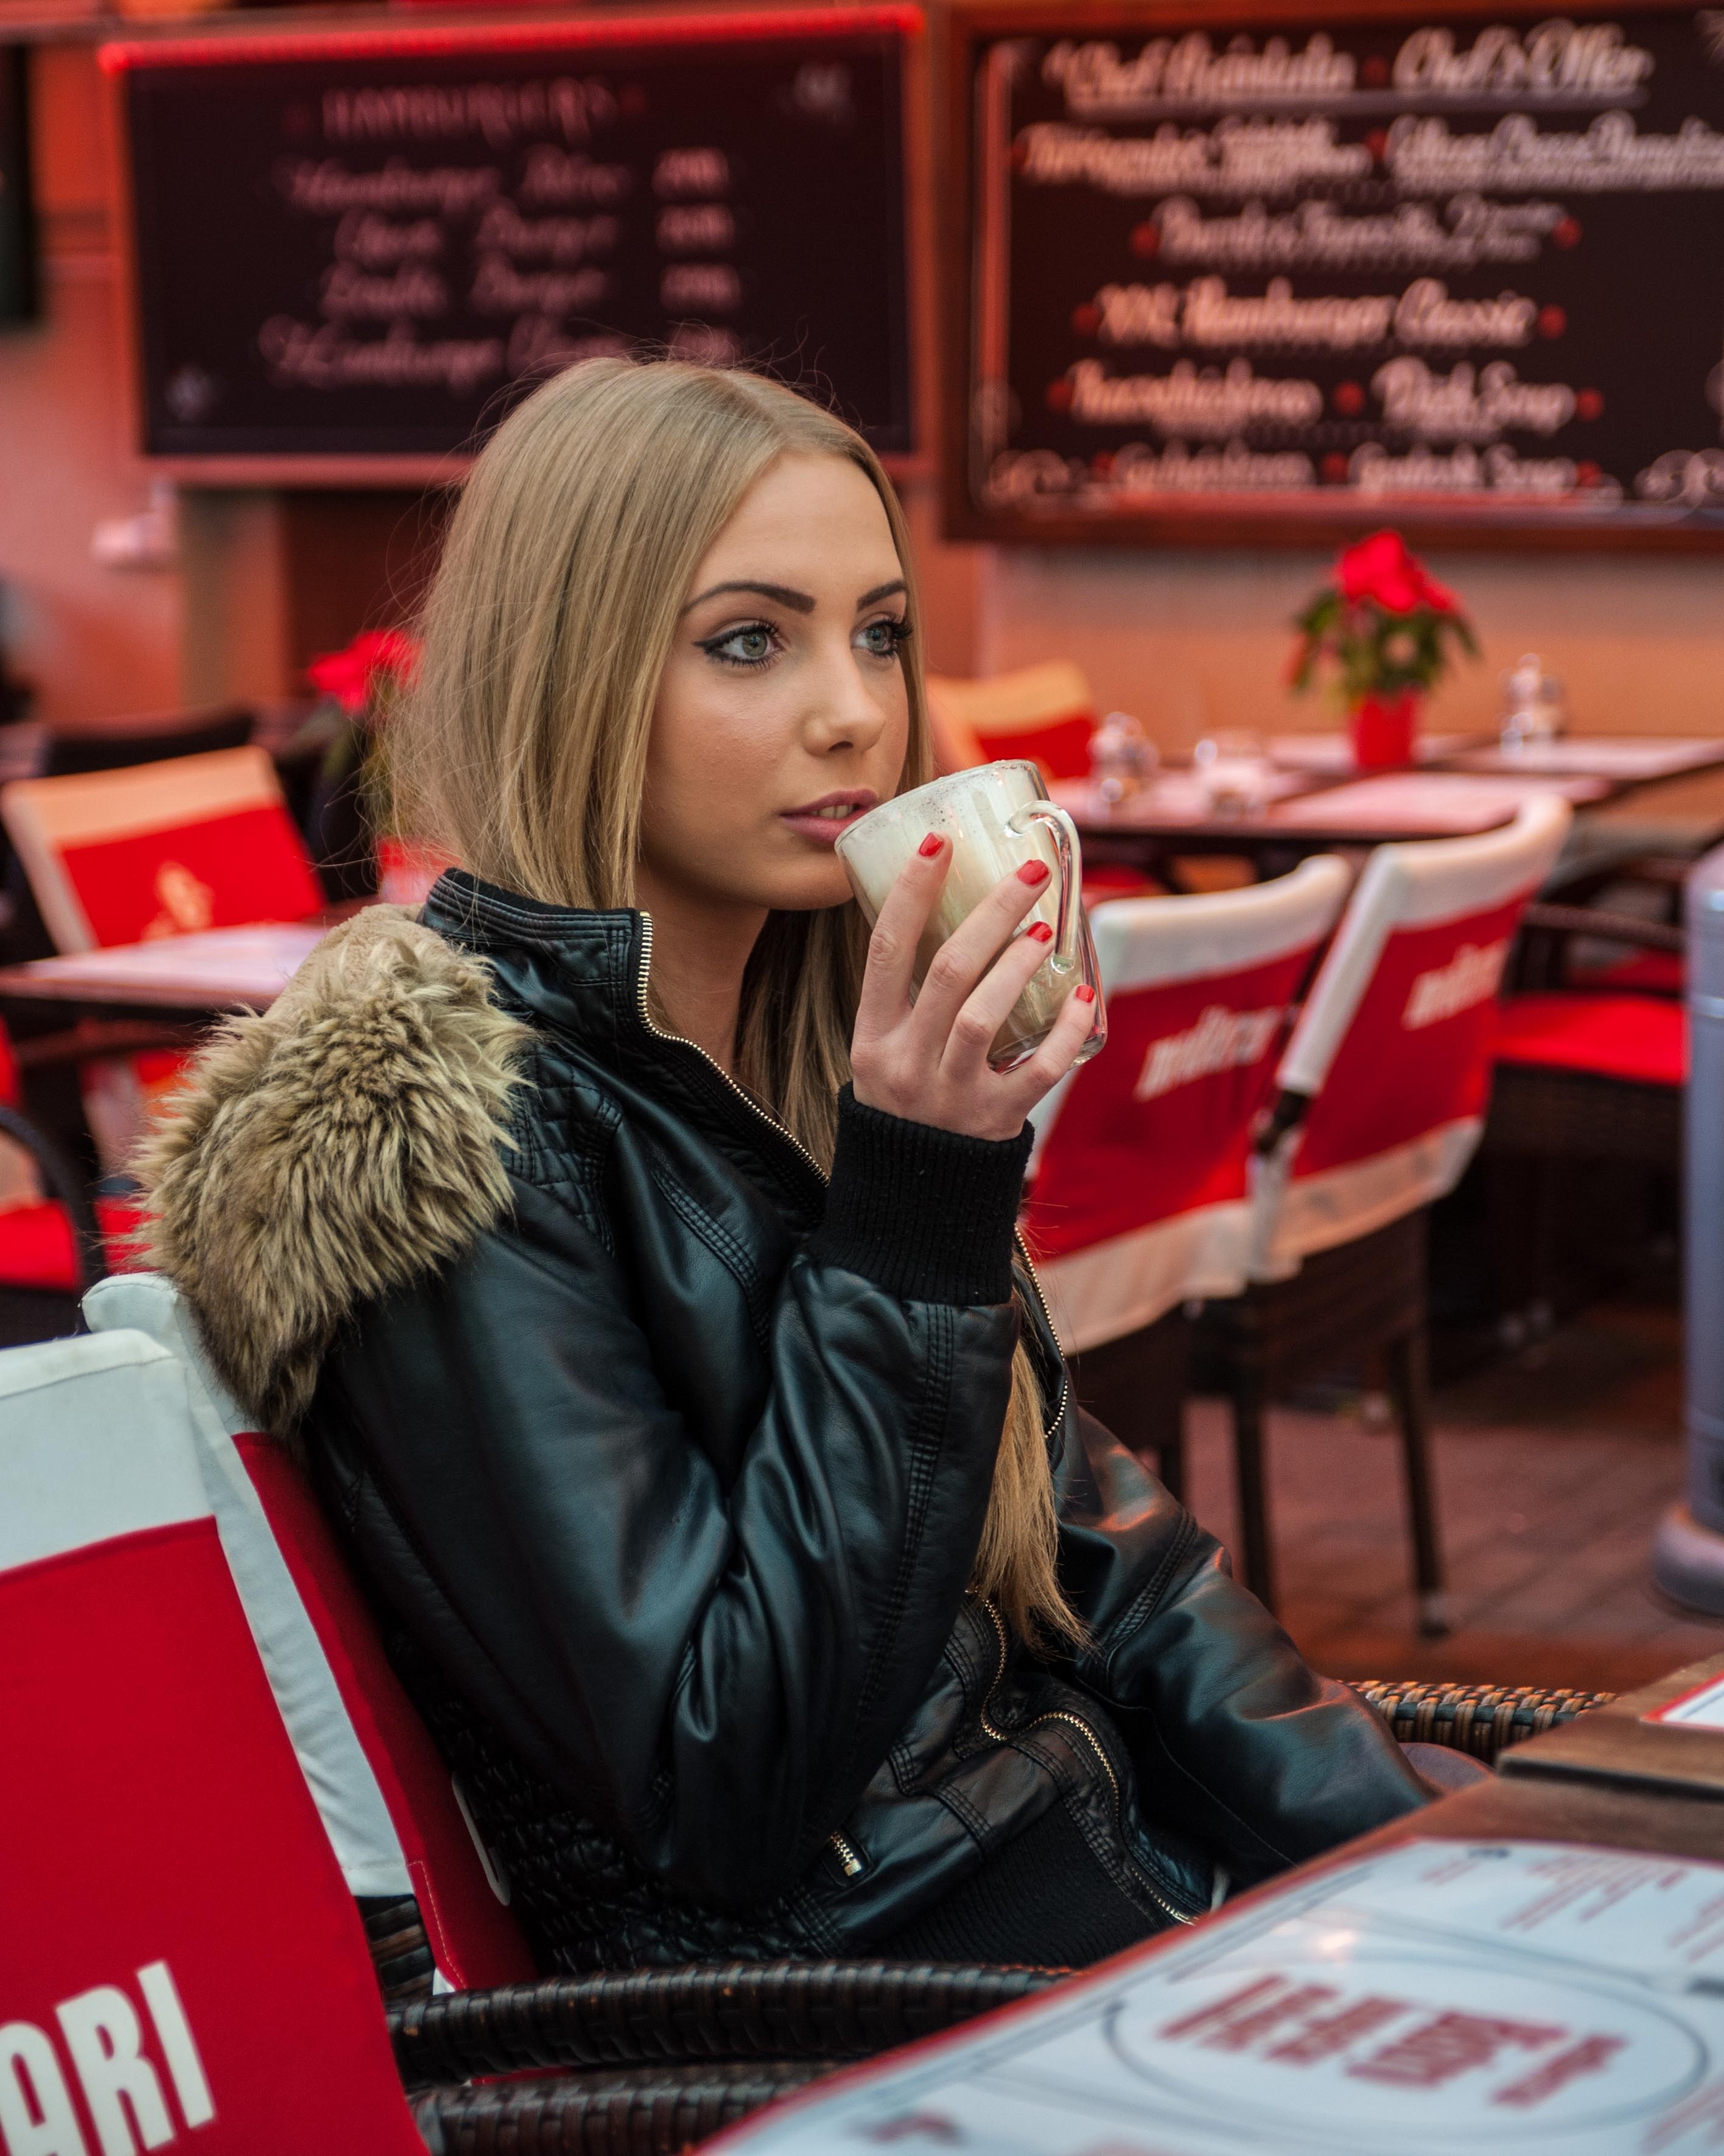
cold, coffee, woman, latte, red, vehicle, weather, drink, outdoors, terrace, hot, holding cup